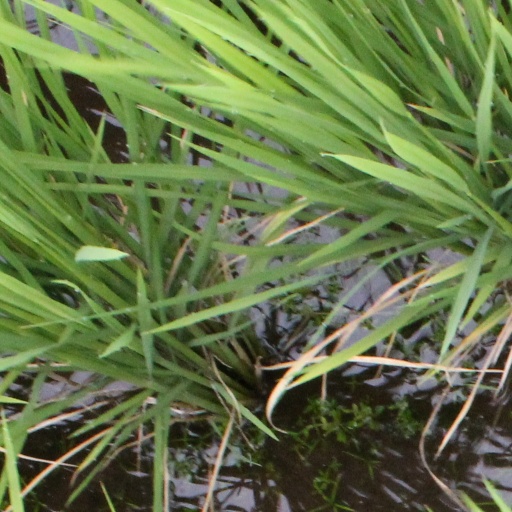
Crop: rice